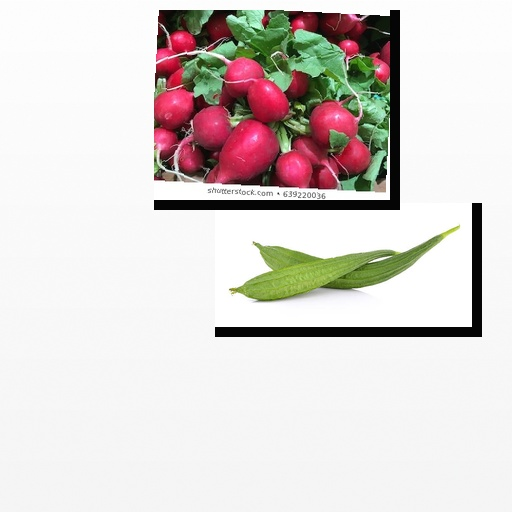
Food items: ridge_gourd, radish